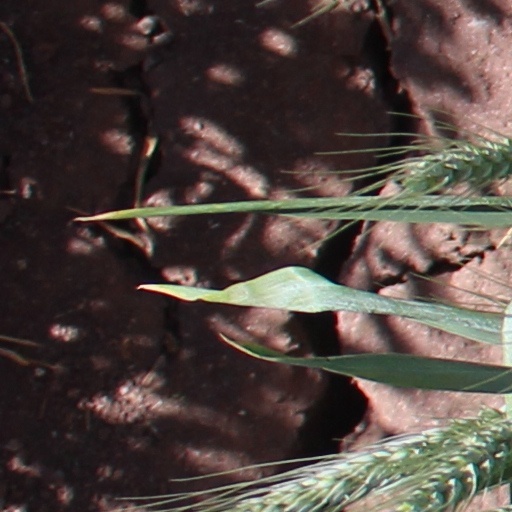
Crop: wheat